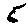
Label: 5